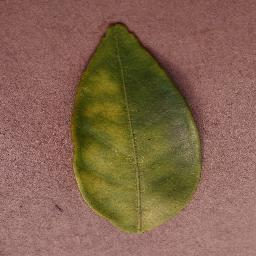
Label: Orange___Haunglongbing_(Citrus_greening)